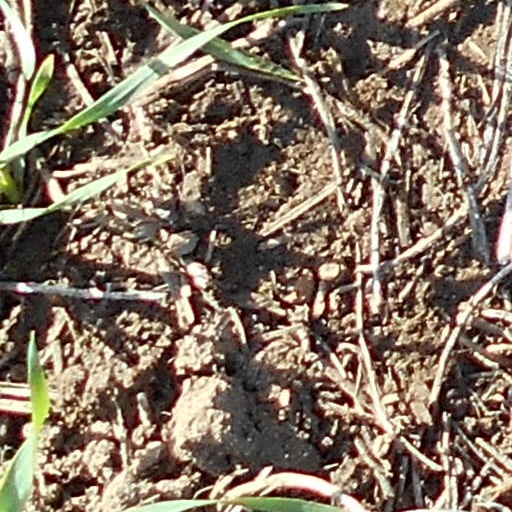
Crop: wheat